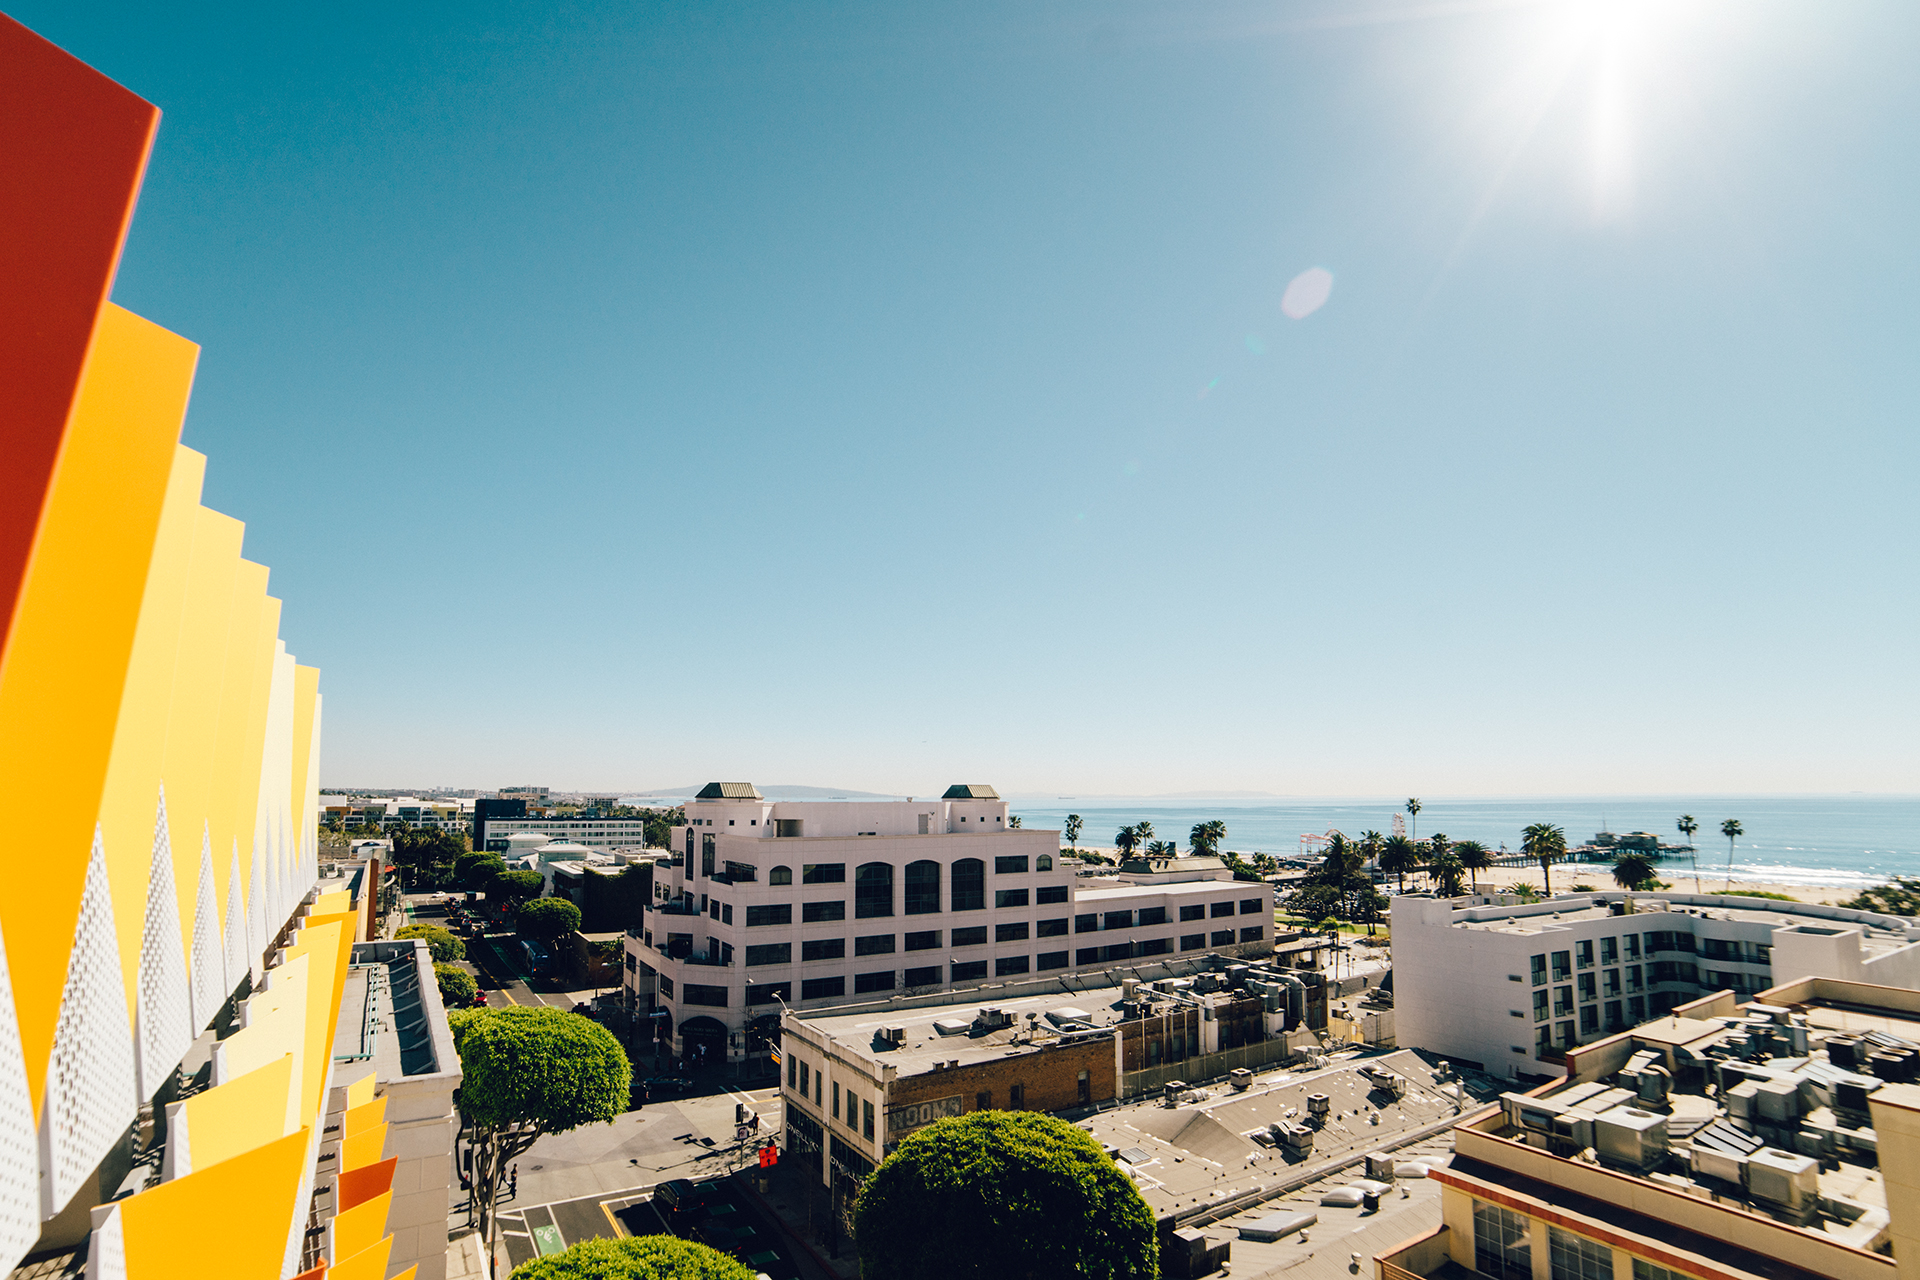
sea, sky, sunshine, sun, skyline, city, skyscraper, cityscape, downtown, summer, vacation, landmark, tower block, buildings, hotel, resort, holidays, urban area, human settlement